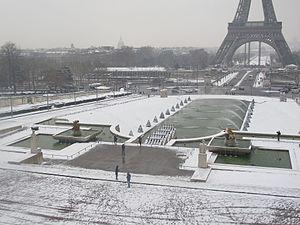
La fontaine du Trocadéro avec la tour Eiffel, sous la neige.
La fontaine du Trocadéro ou fontaine de Varsovie est une fontaine située dans les jardins du Trocadéro, en contrebas du palais de Chaillot, dans le 16ᵉ arrondissement de Paris.